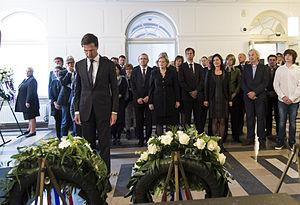
Une commémoration est une cérémonie officielle organisée pour conserver la conscience nationale d'un événement de l'histoire collective et servir d'exemple et de modèle. Elle engage tout l'État : les hauts fonctionnaires doivent y assister et doivent rassembler les citoyens afin de conforter la mémoire collective. Elle donne lieu à des événements culturels en dehors de la cérémonie.